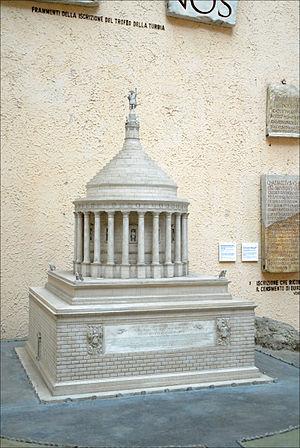
Le castellum de Larçay est une fortification militaire du Bas-Empire romain située sur la commune de Larçay, sur le rebord d’un coteau qui domine le Cher, dans le département d'Indre-et-Loire.